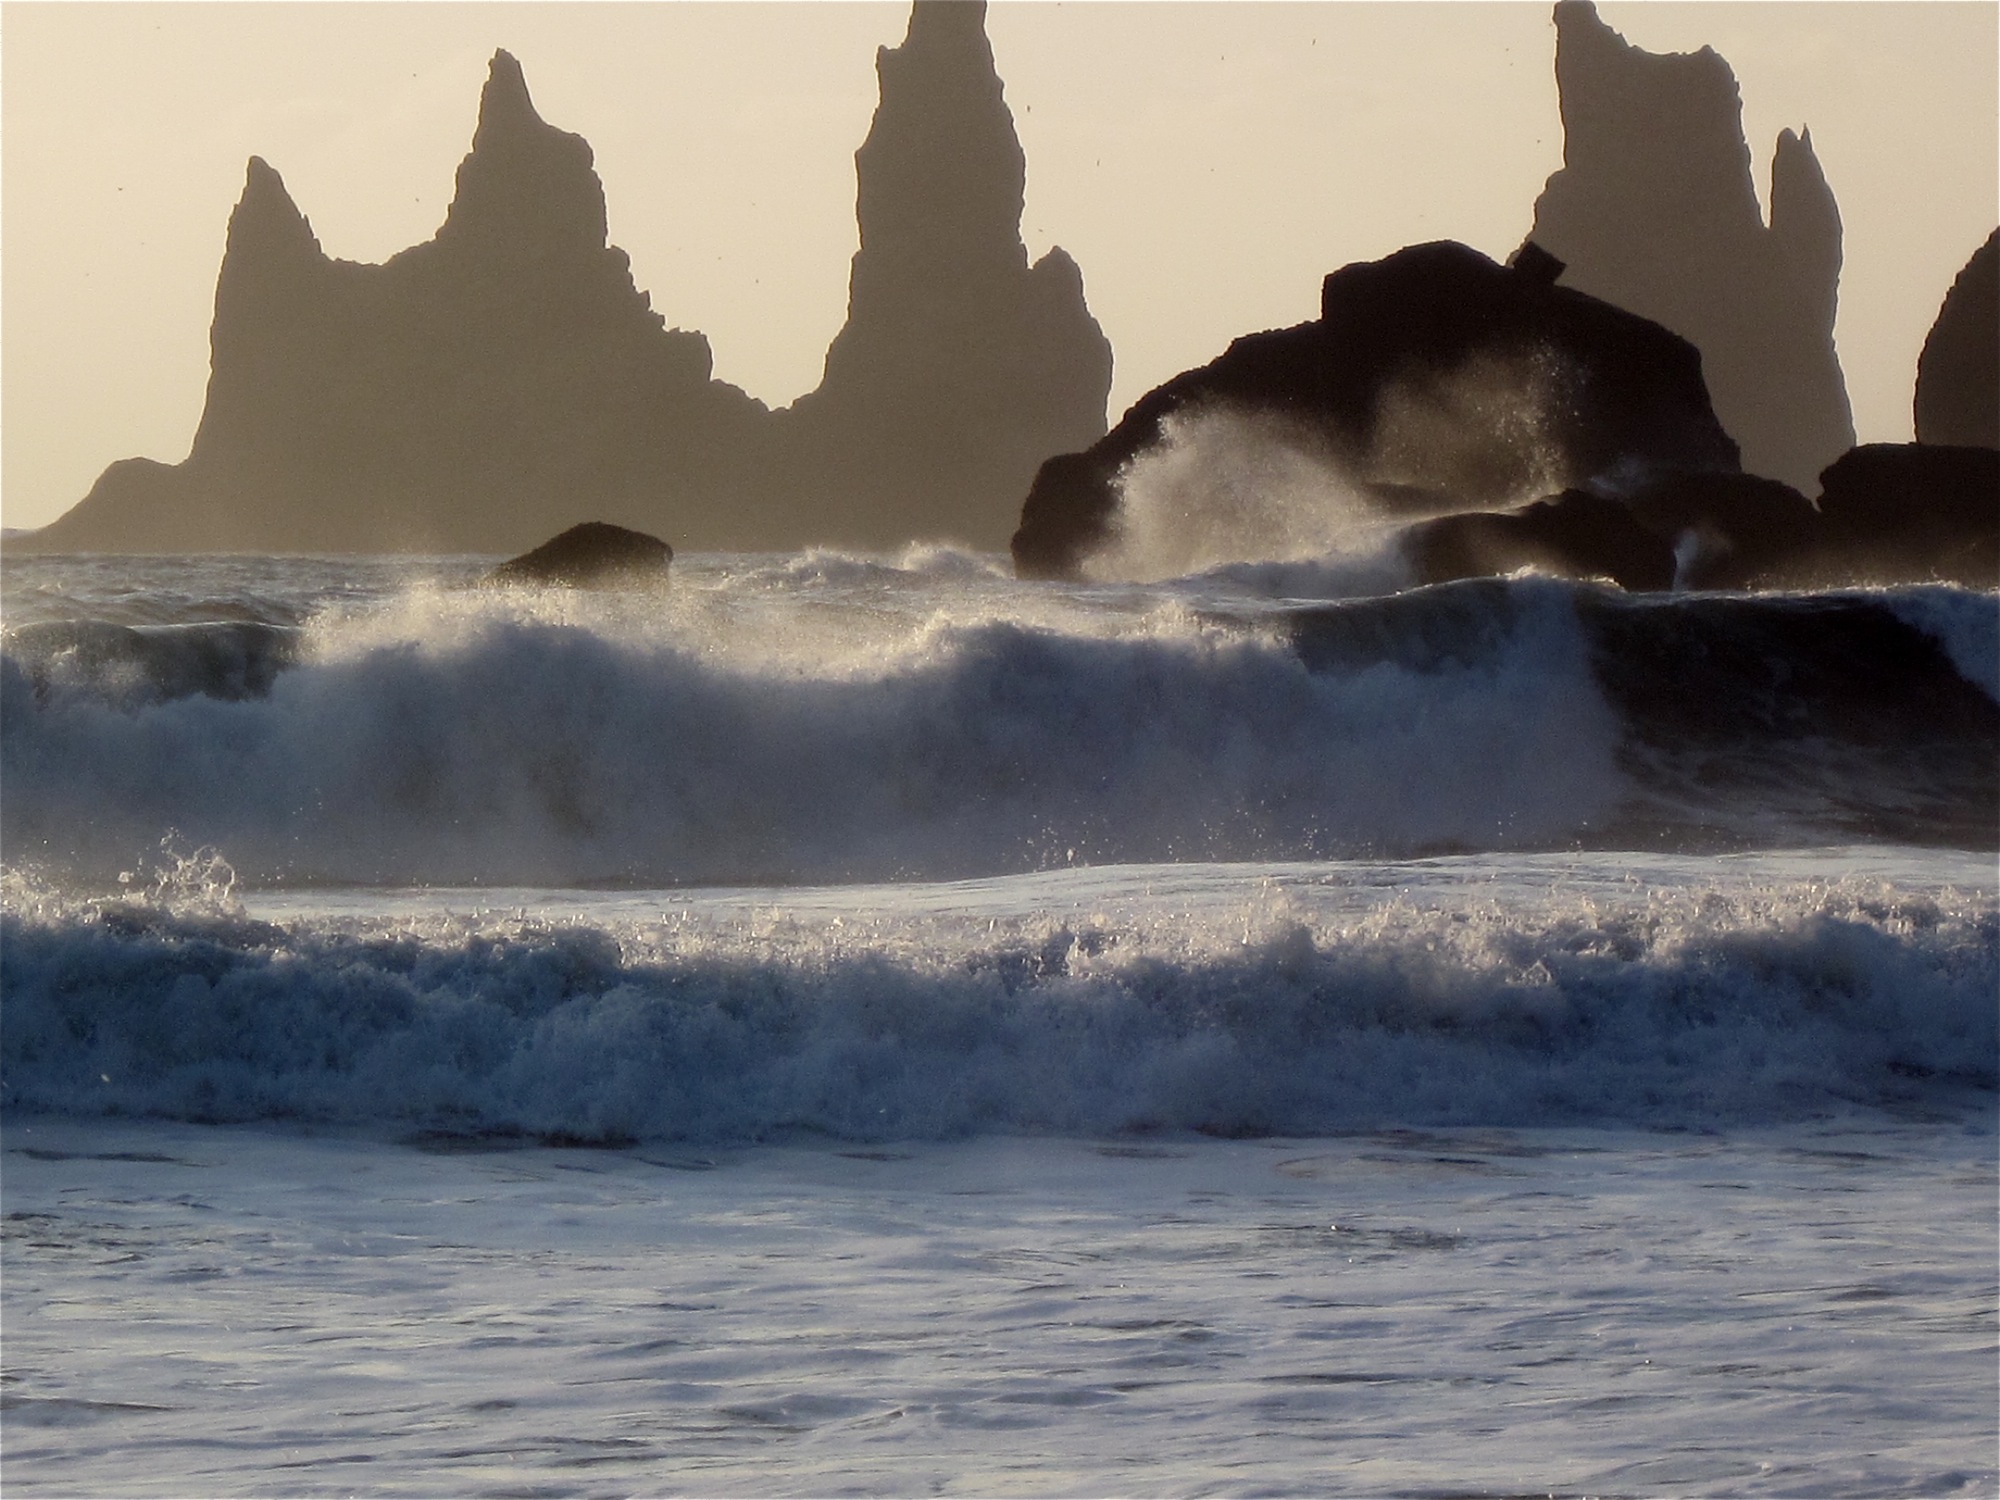
beach, sea, coast, sand, rock, ocean, horizon, cloud, sunrise, sunset, morning, shore, wave, dawn, cliff, dusk, weather, bay, iceland, terrain, material, body of water, 366photos, atmospheric phenomenon, wind wave